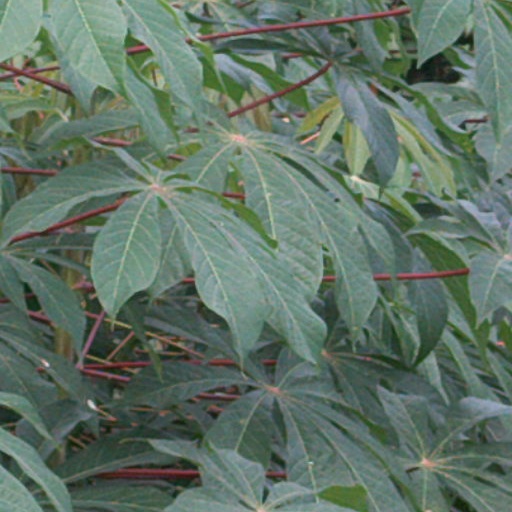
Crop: cassava